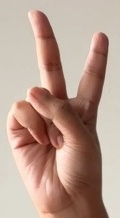
ASL sign: 2